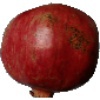
Label: images